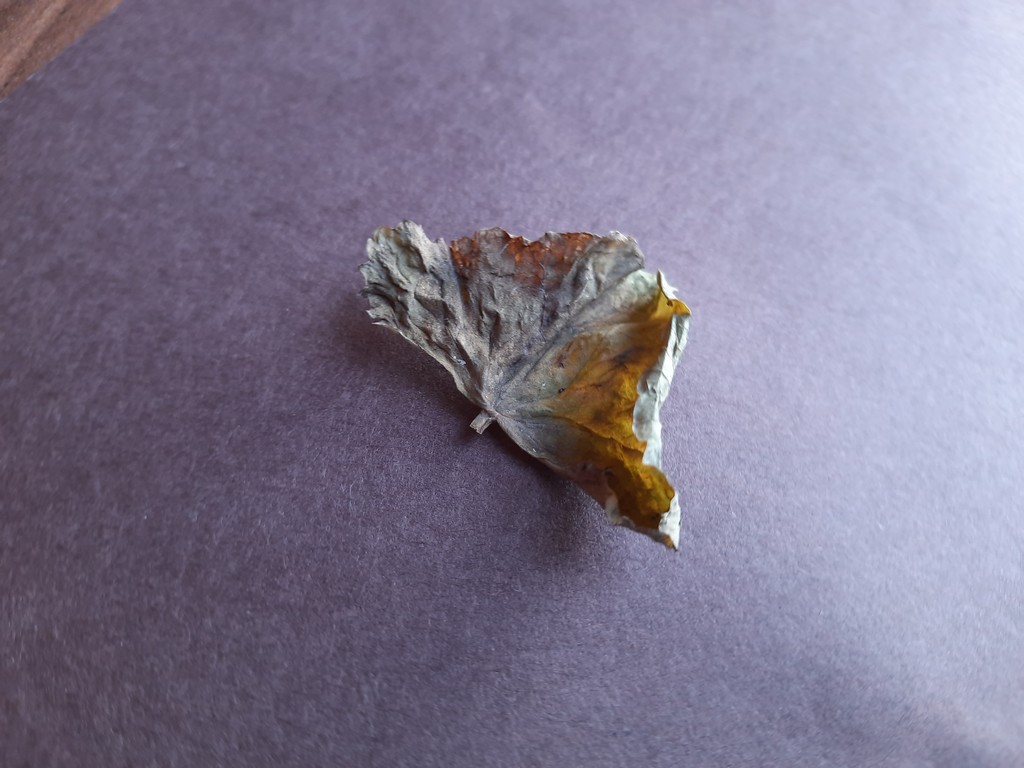
Label: Dried